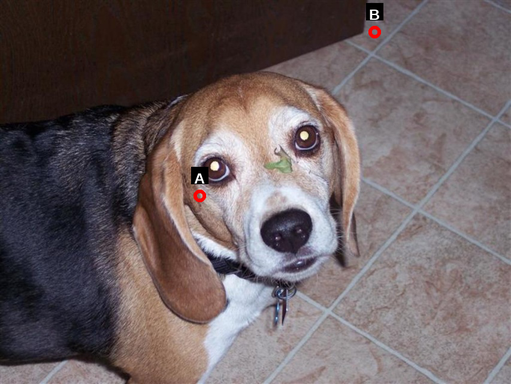
Question: Two points are circled on the image, labeled by A and B beside each circle. Which point is closer to the camera?
Select from the following choices.
(A) A is closer
(B) B is closer
Answer: A